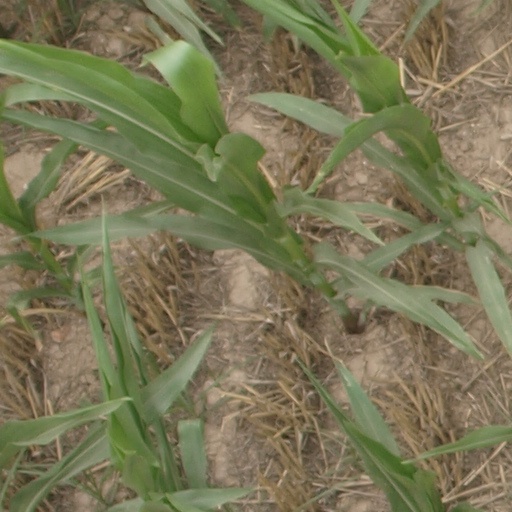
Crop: maize; corn